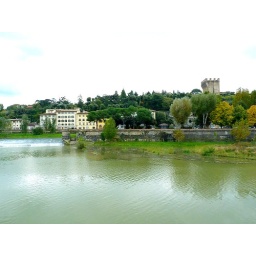
The tower in Piazza Poggi, at the base of the hill upon which sits Piazza Michelangelo .